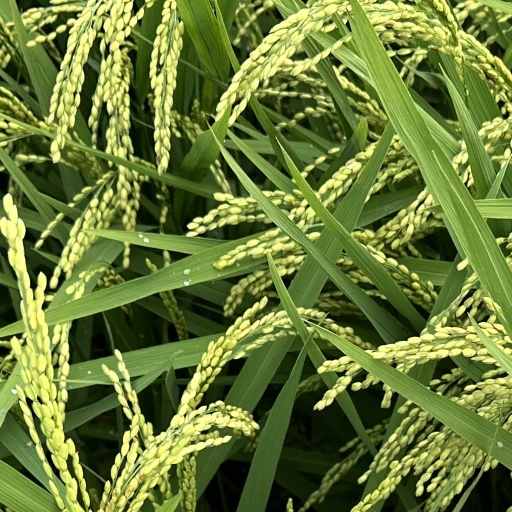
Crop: rice